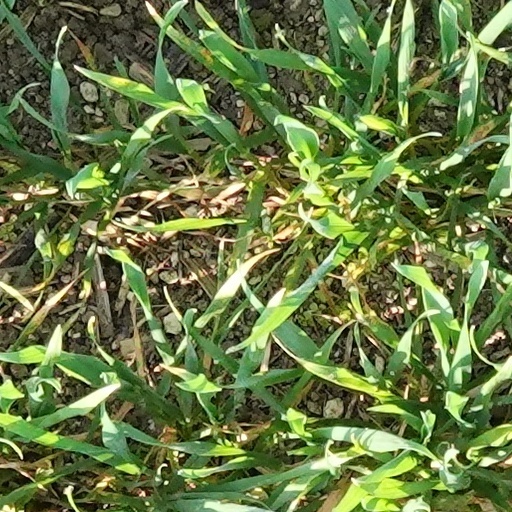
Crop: wheat